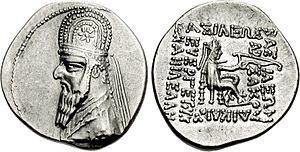
Gotarzès Iᵉʳ ou Arsace IX Gotarzès Iᵉʳ est un roi de Parthie ayant régné de 95 à 88 av. J.-C. ; il serait un petit-fils d'Arsace III Phriapetius.